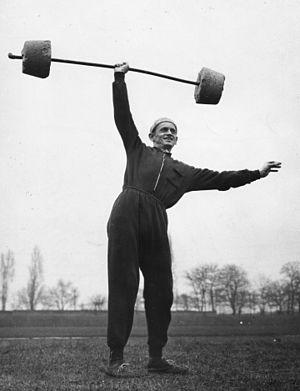
István Rózsavölgyi est un athlète hongrois, spécialiste des courses de demi-fond. Son entraîneur était Mihály Iglói.